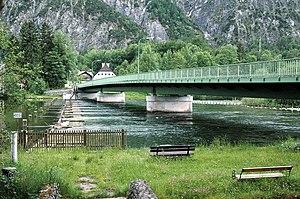
La Traun est une rivière d'Autriche, dans les deux Länder de Styrie et Haute-Autriche, et un affluent droit du Danube.